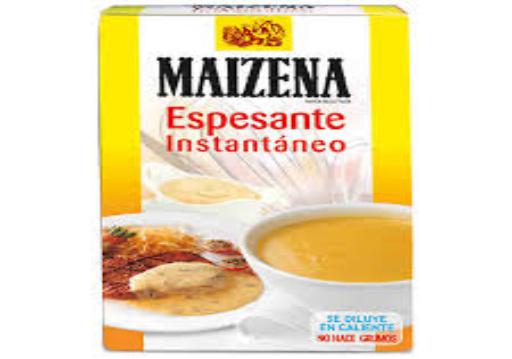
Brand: Maizena
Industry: Food